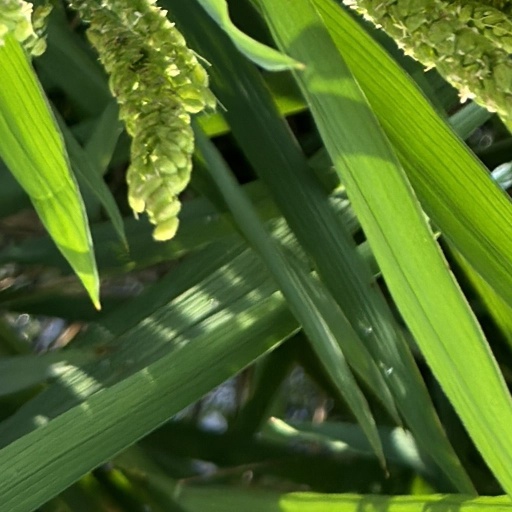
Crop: rice